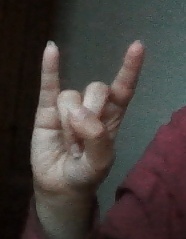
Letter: la